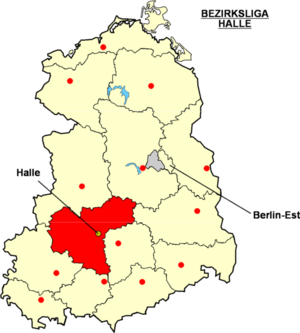
Localisation de Halle dans la ""Bezirksliga Halle"" Catégorie:Logo de clubs de football - Allemagne"
Le Turbine Halle est un club sportif allemand localisé dans le quartier de Giebichenstein de la ville de Halle, dans la Saxe-Anhalt.
La Hochschulsportgemeinschaft Wissenschaft Halle ou HSG Wissenschaft Halle fut une association sportive localisée à Halle dans la Saxe-Anhalt à l’époque que la